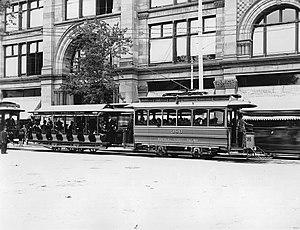
Photographie, Tramways électrique, rue Sainte-Catherine, Montréal, QC, 1895, Wm. Notman &amp
La Compagnie de la Baie d'Hudson, fondée en 1670 pour la traite des fourrures dans la baie d'Hudson, est la plus vieille personne morale de l'Amérique du Nord et l'une des plus vieilles du monde encore en activité. Elle a toujours été intimement liée à l'histoire du Canada jusqu'en juillet 2008, moment de son acquisition et de sa gestion directe par la compagnie américaine NRDC. Créée à Londres, la Compagnie est pourtant fondée par deux Français coureurs des bois, Pierre-Esprit Radisson et Médard Chouart des Groseilliers. Après la chute de la Nouvelle-France en 1763, elle a étendu son réseau de postes de traite vers l'ouest et le nord de ce qui allait devenir le Canada.
Le tramway de Montréal désigne un réseau de tramways canadiens existant à Montréal, de 1861 à 1959. Il débute au centre-ville puis se développe vers la banlieue pour devenir le moyen de transport collectif principal de la métropole canadienne, atteignant 510 kilomètres de rails en 1933.